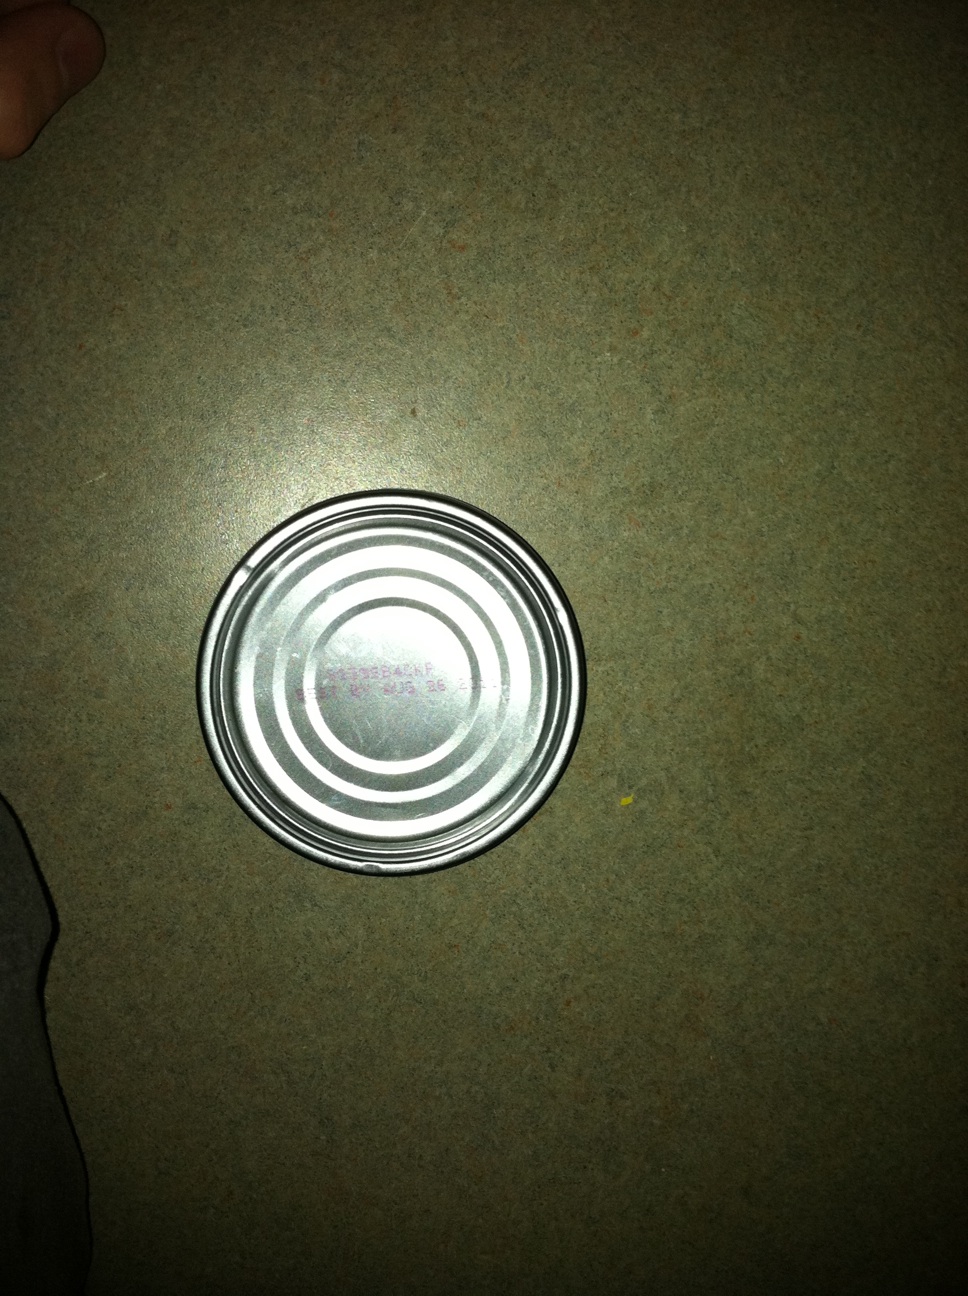Question: What does this can say?
Answer: unanswerable